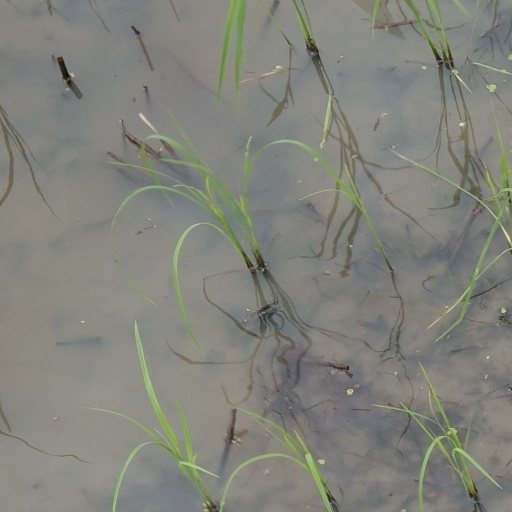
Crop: rice